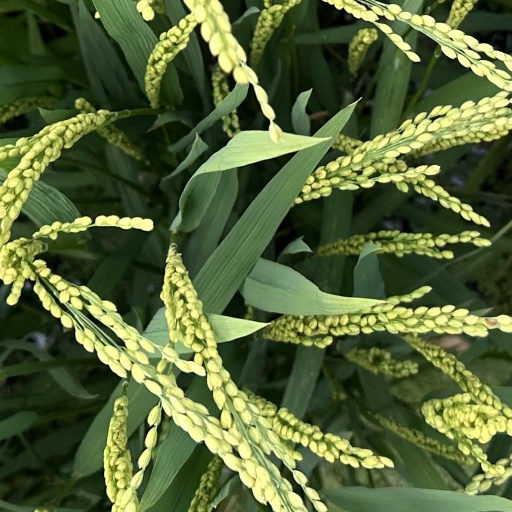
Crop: rice